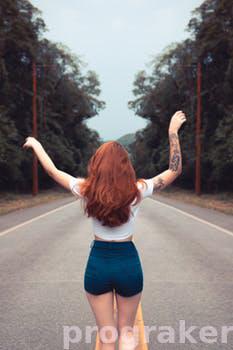
Label: Watermark